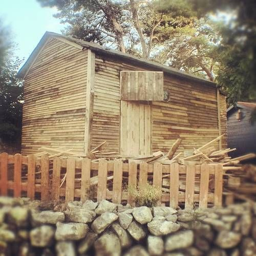
building person shed from recycled wooden pallets